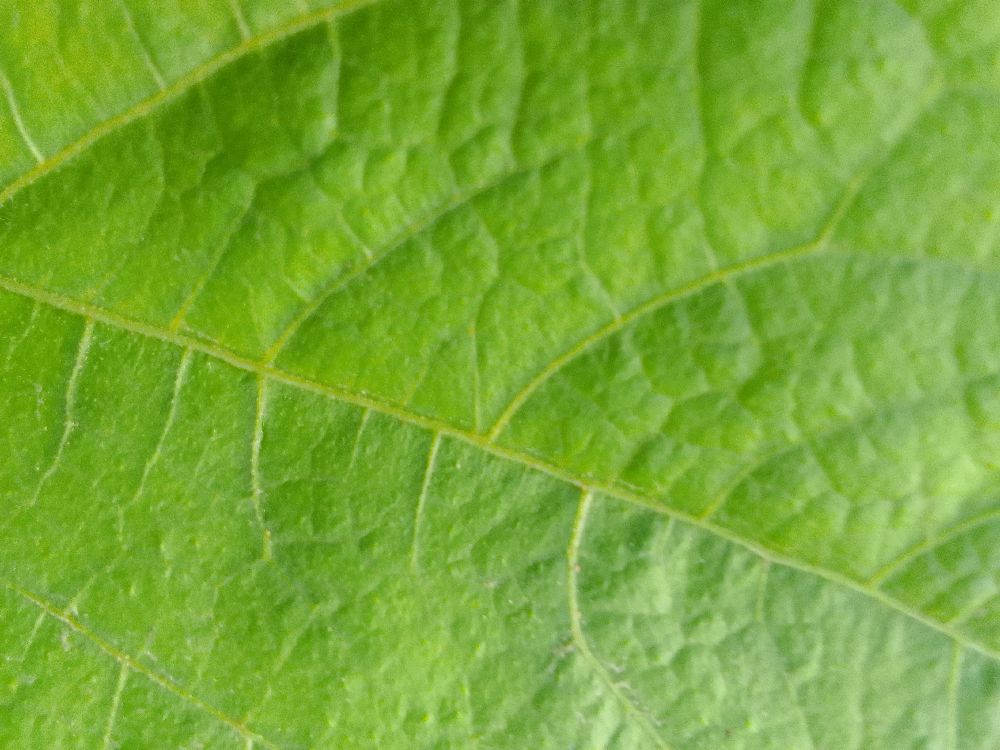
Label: healthy